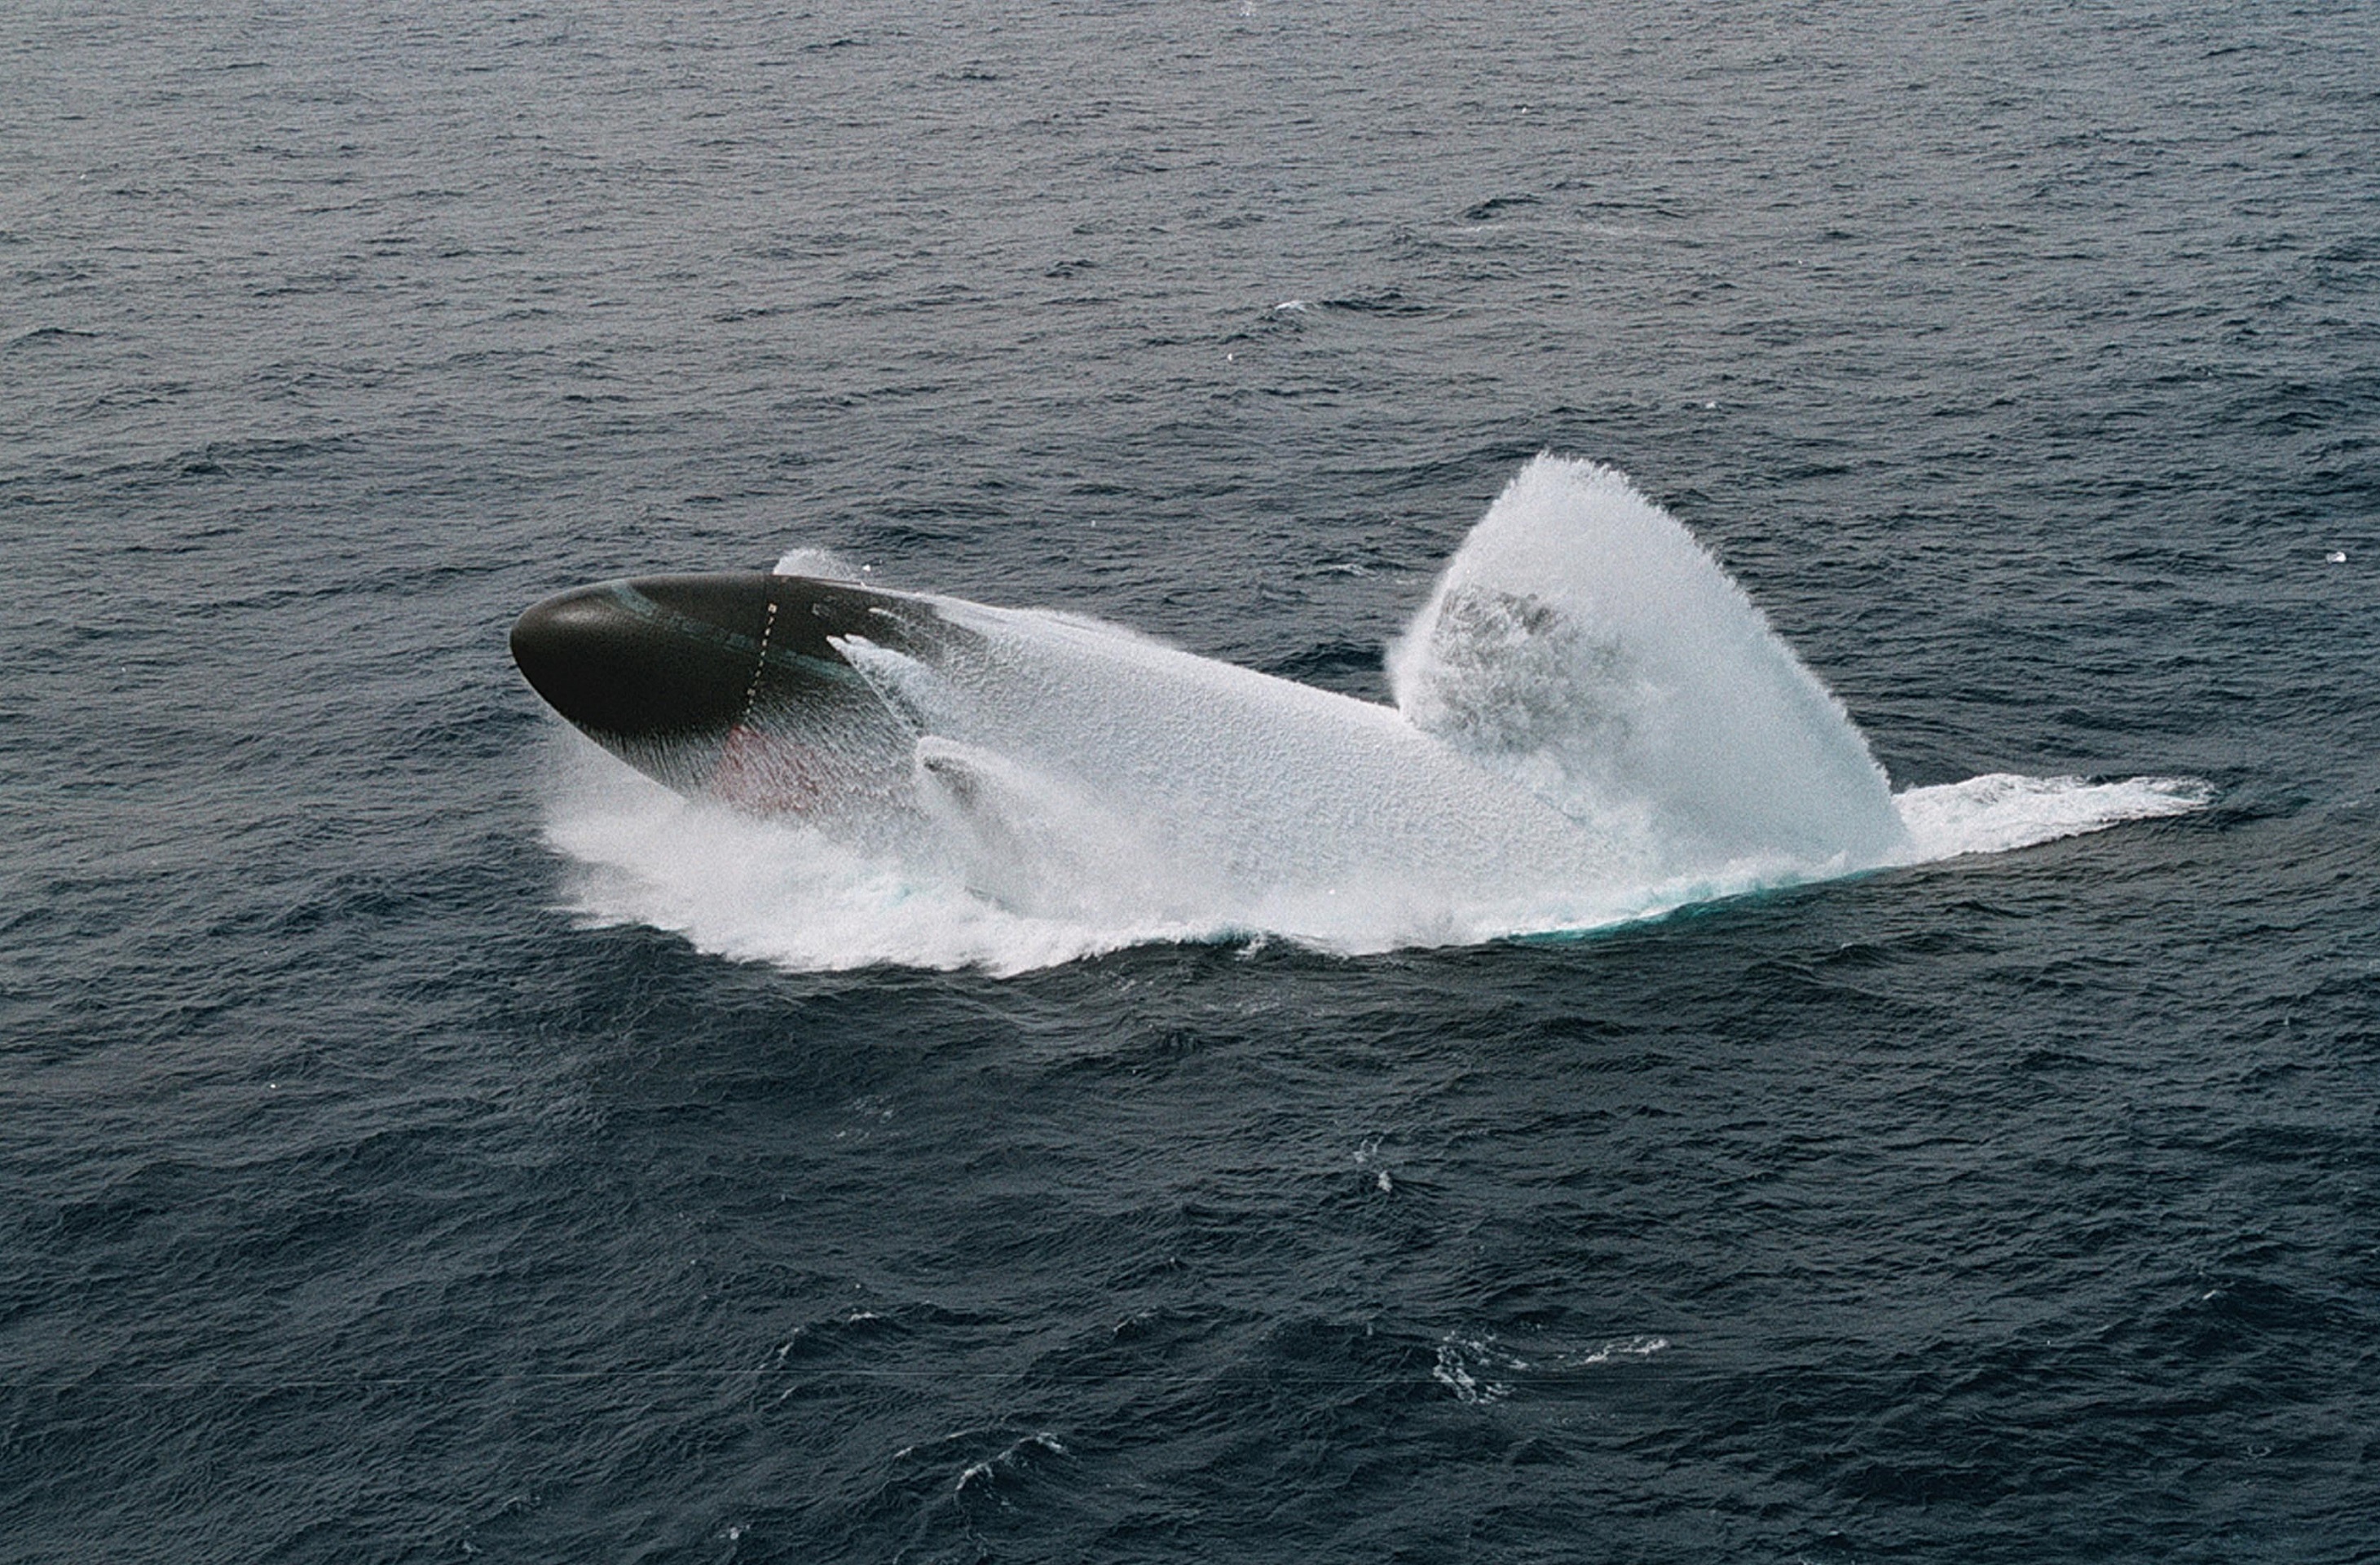
sea, water, ocean, ship, military, vessel, mammal, fish, surface, humpback whale, drill, nautical, vertebrate, submarine, whale, navy, practice, emergency, sailors, marine mammal, wind wave, whales dolphins and porpoises, great white shark, surfacing